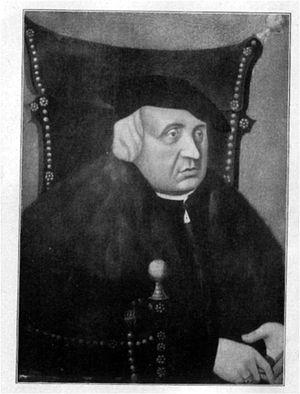
Bodon VIII de Stolberg-Wernigerode est comte de Stolberg et d'Hohnstein et seigneur de Wernigerode de 1511 jusqu'à sa mort.